Pevensey Castle

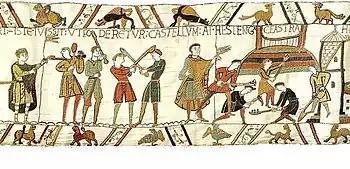
William the Conqueror's army building a castle at "Hestengaceastra" in the Bayeux Tapestry—possibly Pevensey Castle, but much more likely Hastings Castle on the name evidence

"Anderitum" had fallen into ruin by the time of the Norman Conquest of England but it still remained a formidable fortification in a very strategic location, offering a natural anchorage near one of the narrowest points of the English Channel. By this time the locality was known as "Pevensey", meaning "River of [a man named] Pefen" (deriving from the Anglo-Saxon personal name "Pefen" plus "eã", "river", presumably a reference to the now largely silted-up Pevensey Haven).